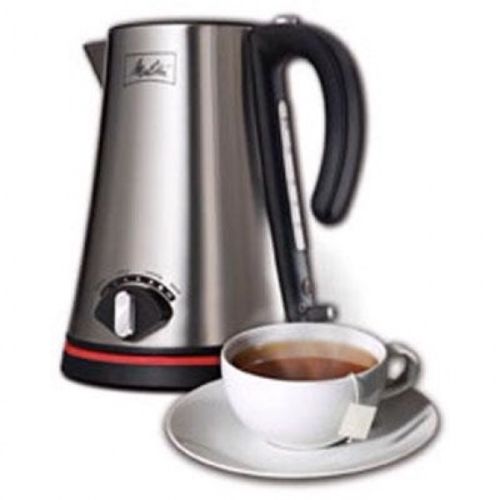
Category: kettle